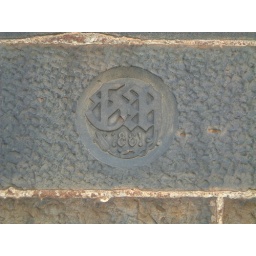
9) As for 4 - date stone below window of tower